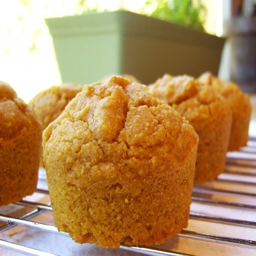
dairy - free for thanksgiving ? this is all you 'll need -- dairy - free recipes including side dishes , main dishes , and dessert .